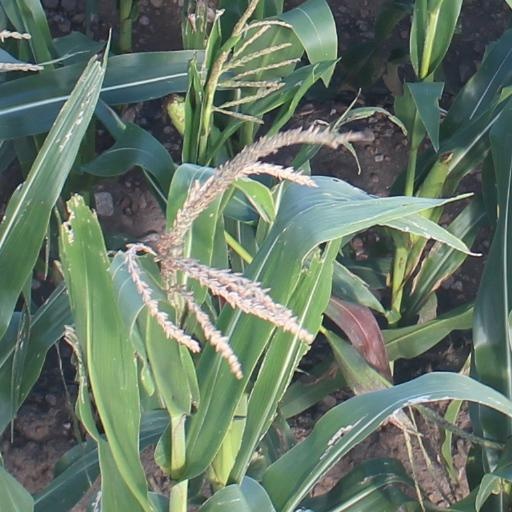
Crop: maize; corn